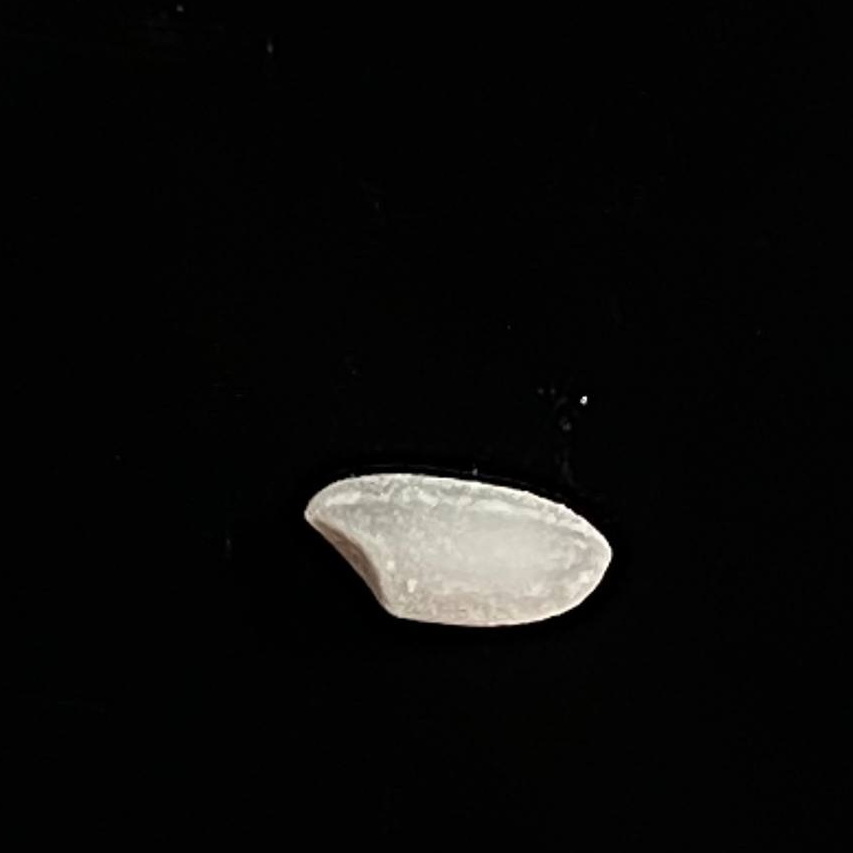
Rice variety: Chinigura_Polao